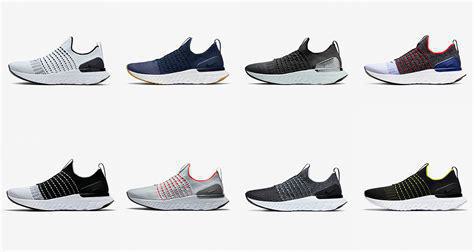
Brand: Nike
Model: React Phantom Run Flyknit 2